Petrine Baroque

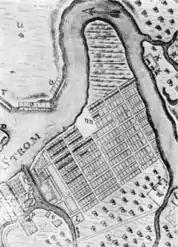

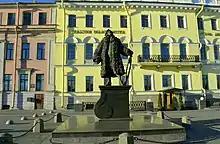
The Trezzini Monument in St. Petersburg

In 1714, Peter declared that all houses in St. Petersburg should be constructed after Trezzini's model home. Different versions of the home were created for different classes of citizens based on their rank. Peter classified all citizens into 14 different classes, all of which had different residential areas in Trezzini plan. The size of the citizen's home directly corresponded to their standing in this social ranking. The lower classes were divided by their trades and the upper classes were divided by the amount of serfs that they controlled. Several engravings of the model homes exist and while they are often accredited to Trezzini himself, his assistant Jean-Baptiste Alexandre Le Blond is responsible for creating them. These plans dictated the ornamentation style of the homes and the materials that they would be built with belonging to each class of citizens. In the city center proper, these guidelines were adhered to strictly. The further from the city center, the more flexibility with the design of homes there was. Despite the effort put into maintaining a regulated city design, after Peter's death, the system that Trezzini designed fell to the wayside. Scholars consider Peter I's comprehensive urban design to be one of his greatest legacies.